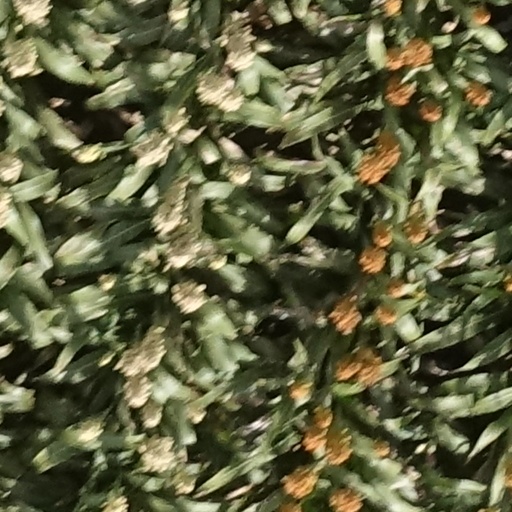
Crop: sorghum